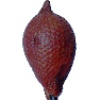
Label: salak